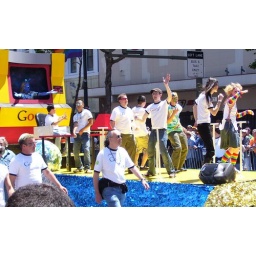
The guy sitting right in front of the yellow booth on this car is George Takei of Star Trek fame.